Either/Or (Kierkegaard book)

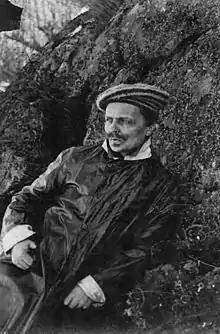
August Strindberg (1849–1910)

August Strindberg was familiar with "Either/Or" and this book made him "forever a champion of the ethical as juxtaposed to the aesthetic life conception and he always remained faithful to the idea that art and knowledge must be subservient to life, and that life itself must be lived as we know best, chiefly because we are part of it and cannot escape from its promptings." Strindberg was obviously attracted to "Either/Or Part II" where Kierkegaard developed his categorical imperative. He wrote the following in "Growth of a Soul" published posthumously in 1913 about Kierkegaard's "Either—Or": "it was valid only for the priests who called themselves Christians and the seducer and "Don Juan" were the author himself, who satisfied his desires in imagination". Part II was his "Discourse on Life as a Duty, and when he reached the end of the work he found the moral philosopher in despair, and that all this teaching about duty had only produced a Philistine." He then states that Kierkegaard's discourses might have led him closer to Christianity but he didn't know if he could come back to something "which had been torn out, and joyfully thrown into the fire". However, after reading the book he "felt sinful".